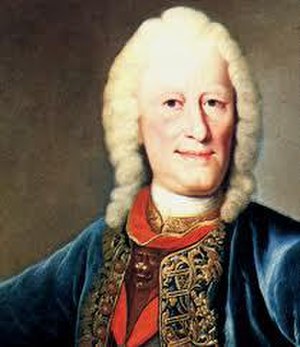
Johann David Heinichen
Johann David Heinichen var en tysk barokkomponist og musikteoretiker, som bragte den venetianske stil med sig til Frederik August 1. af Sachsens hof i Dresden. Efter sin død gled hans musik imidlertid ud i glemsel i mange år, men der er nu en voksende opmærksomhed på hans bidrag til barokmusikken, bl.a. gennem indspilninger af hans musik og opsætninger af hans operaer.